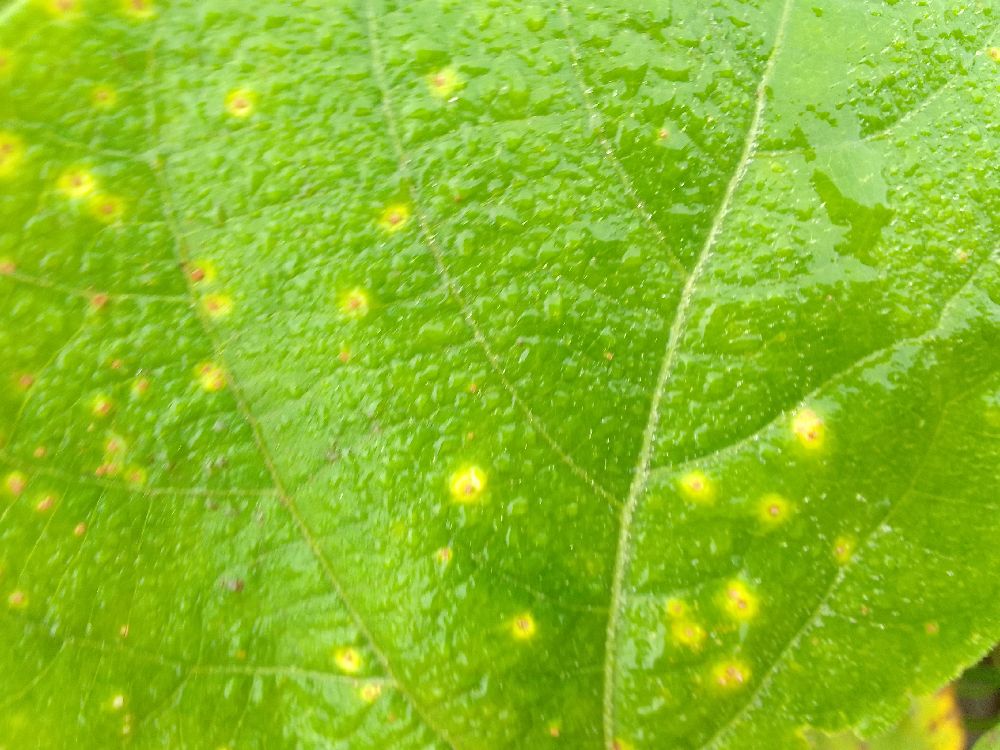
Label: rust